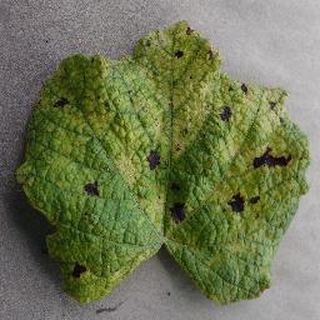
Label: grape_leaf_blight